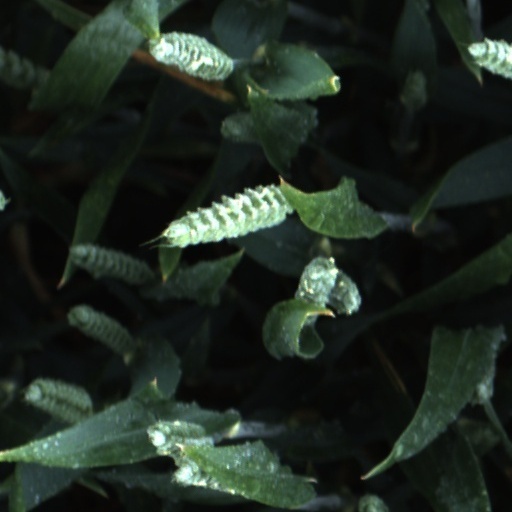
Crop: wheat